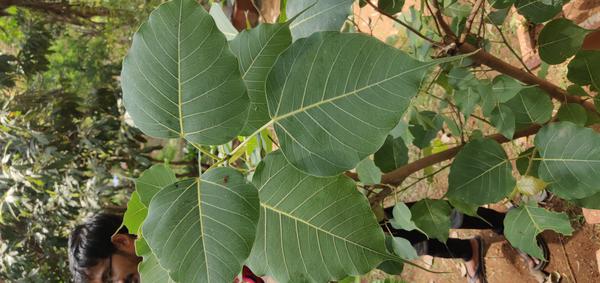
Plant: Arali